Vincent Connare

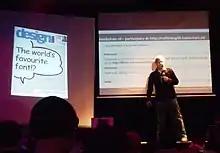
Connare explains how he came to create 'the world's favourite font' in 2009.

When Microsoft launched Windows 1995, it featured a new program, Microsoft Bob, that included a cartoon that would talk with speech bubbles, and text presented in Times New Roman. Connare felt that the cartoons in Microsoft Bob needed a less formal looking font; something more suitable for kids. Inspired by DC and Marvel comic books, Connare created Comic Sans in 1994 by using a mouse and cursor to draw intentionally sloppy letters. Microsoft Bob inevitably faded into obscurity, but Comic Sans secured its legacy after Microsoft included the font in Windows 95.